Fillet (geology)

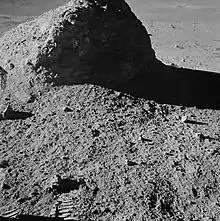
Image taken by astronaut Al Shepard of the boulder named 'Filleted Rock' displaying a fine-grained deposit at its base, i.e., fillet. Image taken at Station C2 of the Apollo 14 landing site. Rock width is about 1.5 m.

The fillet is characterized by an onlap contact with the adjacent rock and by a shallow or concave profile. Associated morphologies are thin pockets of dust present on top of the boulder and rock fragments either laying on top of, or buried by, the fillet. These rock fragments are chipped off from the original boulder by impacts of large meteoroids.